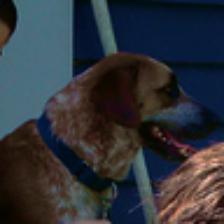
Label: NonHuman